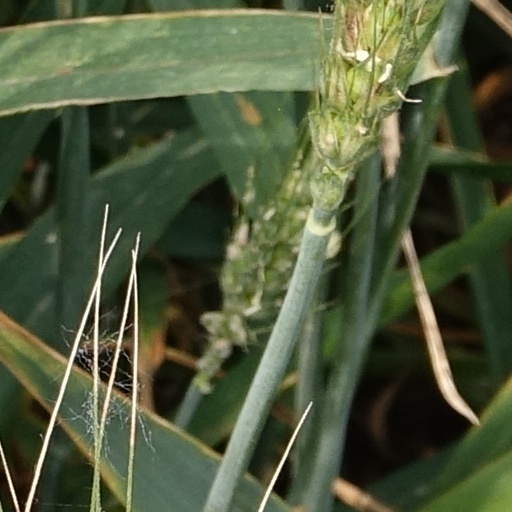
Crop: wheat